The Carnival of the Animals

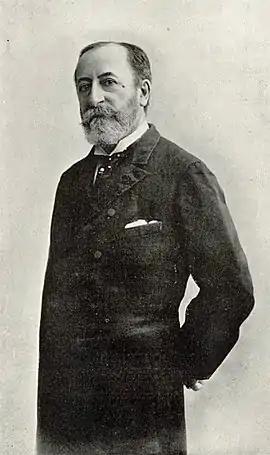
Saint-Saëns circa 1880

The Carnival of the Animals is a humorous musical suite of 14 movements, including "The Swan", by the French composer Camille Saint-Saëns. About 25 minutes in duration, it was written for private performance by two pianos and chamber ensemble; Saint-Saëns prohibited public performance of the work during his lifetime, feeling that its frivolity would damage his standing as a serious composer. The suite was published in 1922, the year after his death. A public performance in the same year was greeted with enthusiasm, and it has remained among his most popular. It is less frequently performed with a full orchestral complement of strings.